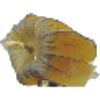
Label: physalis_with_husk